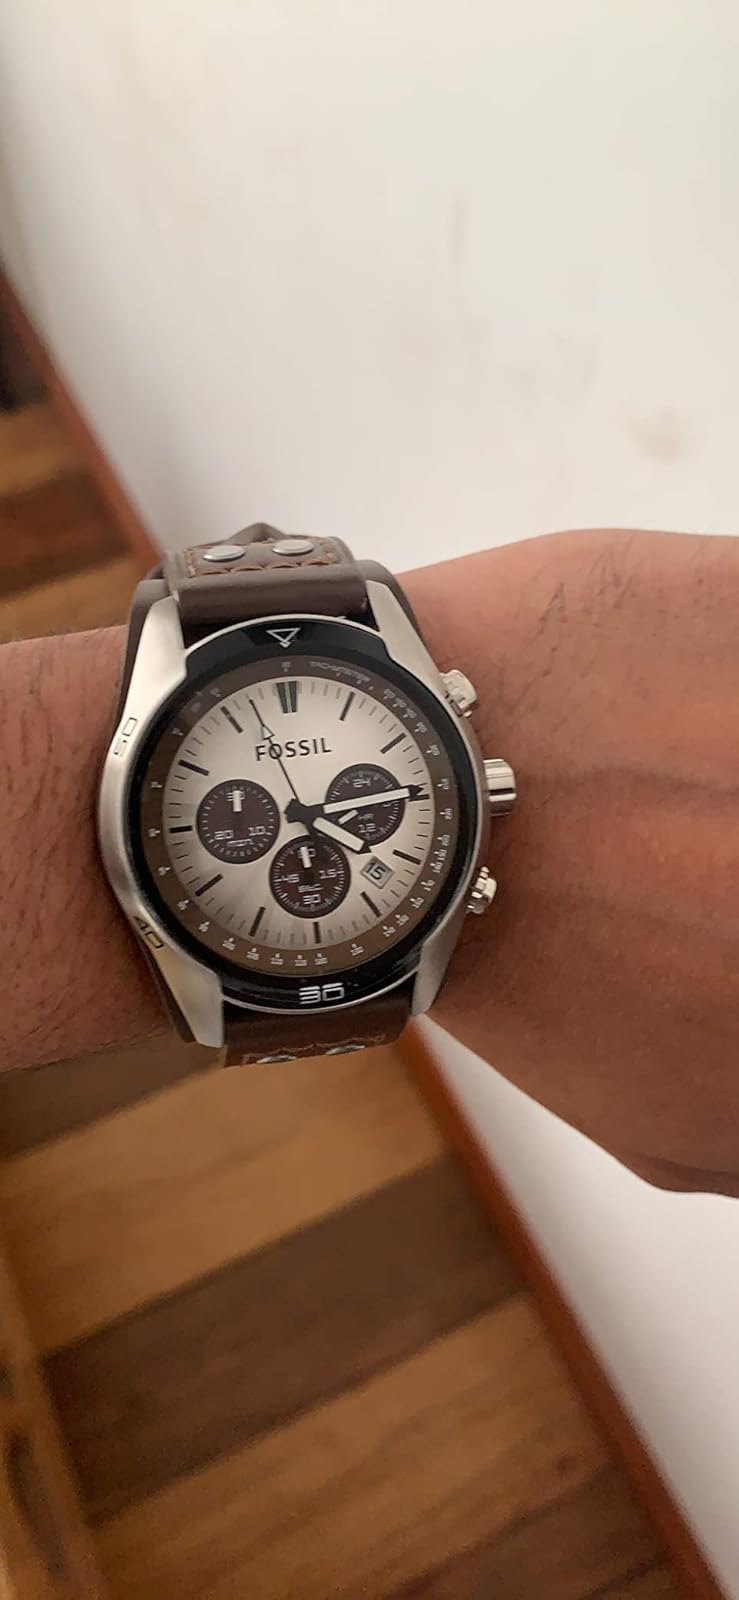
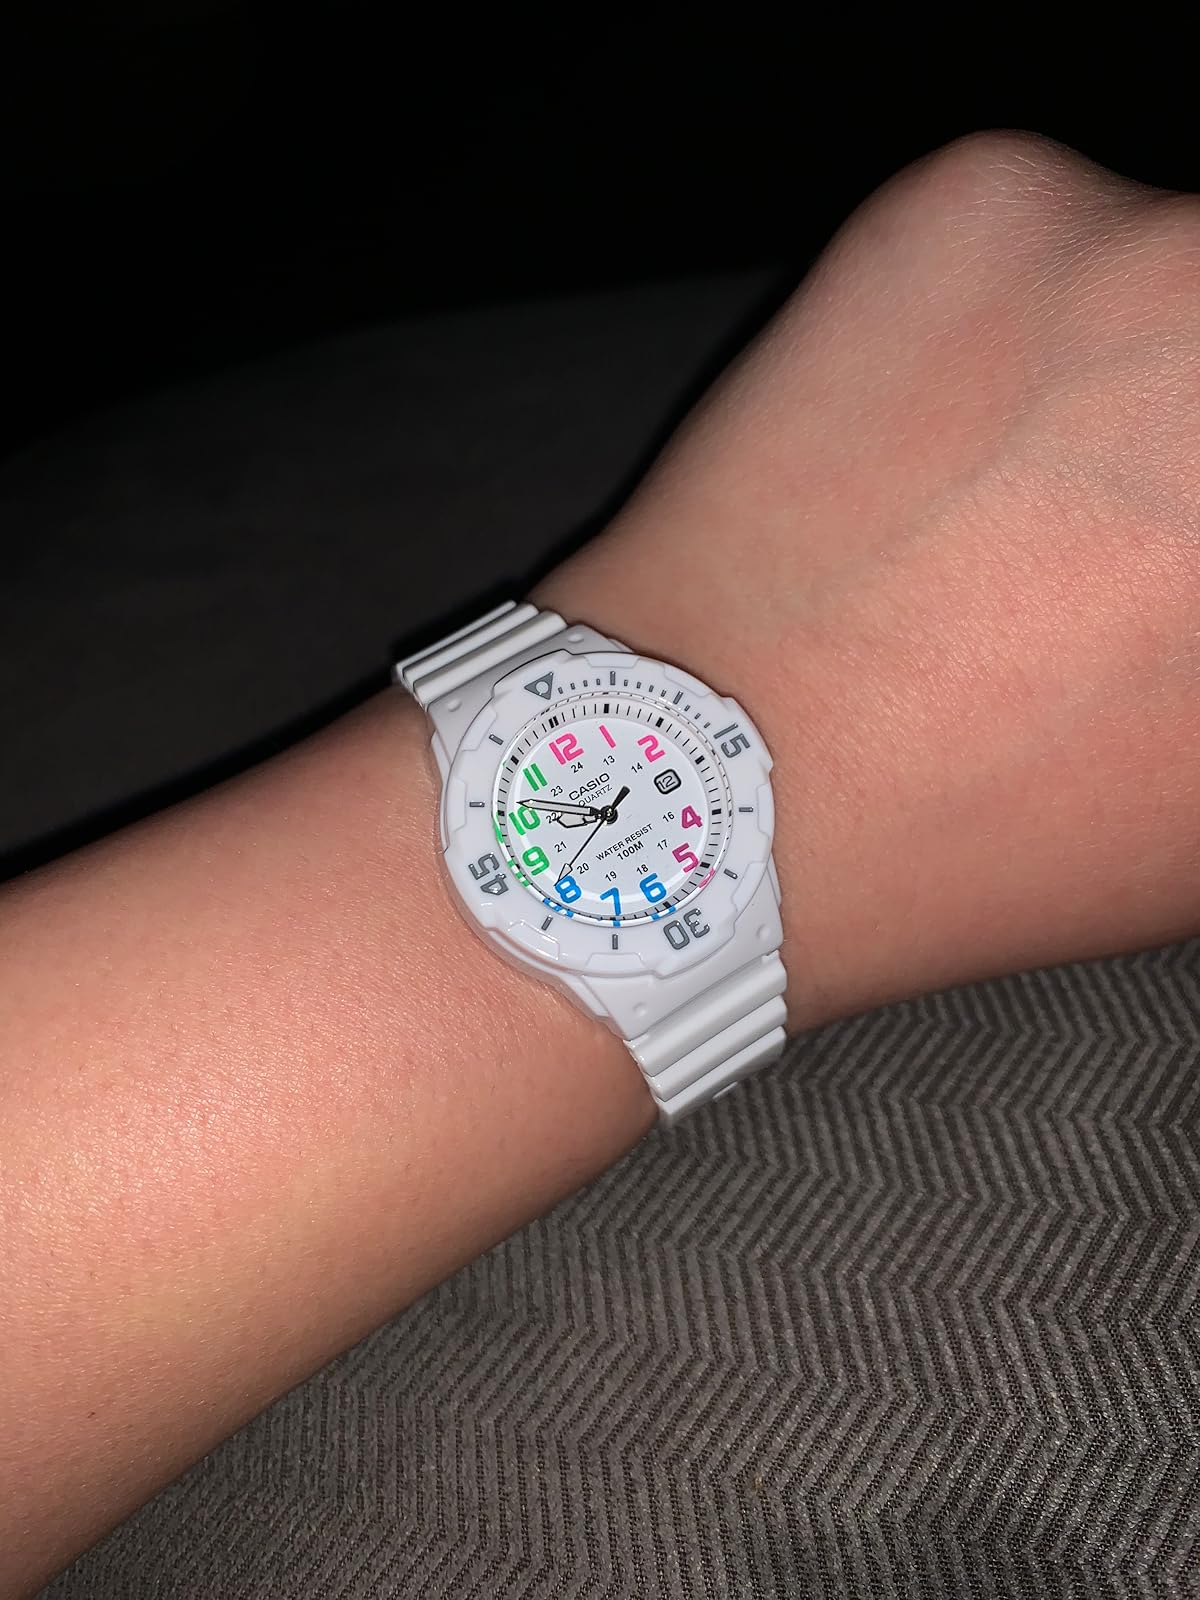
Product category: accessories_watch
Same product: no